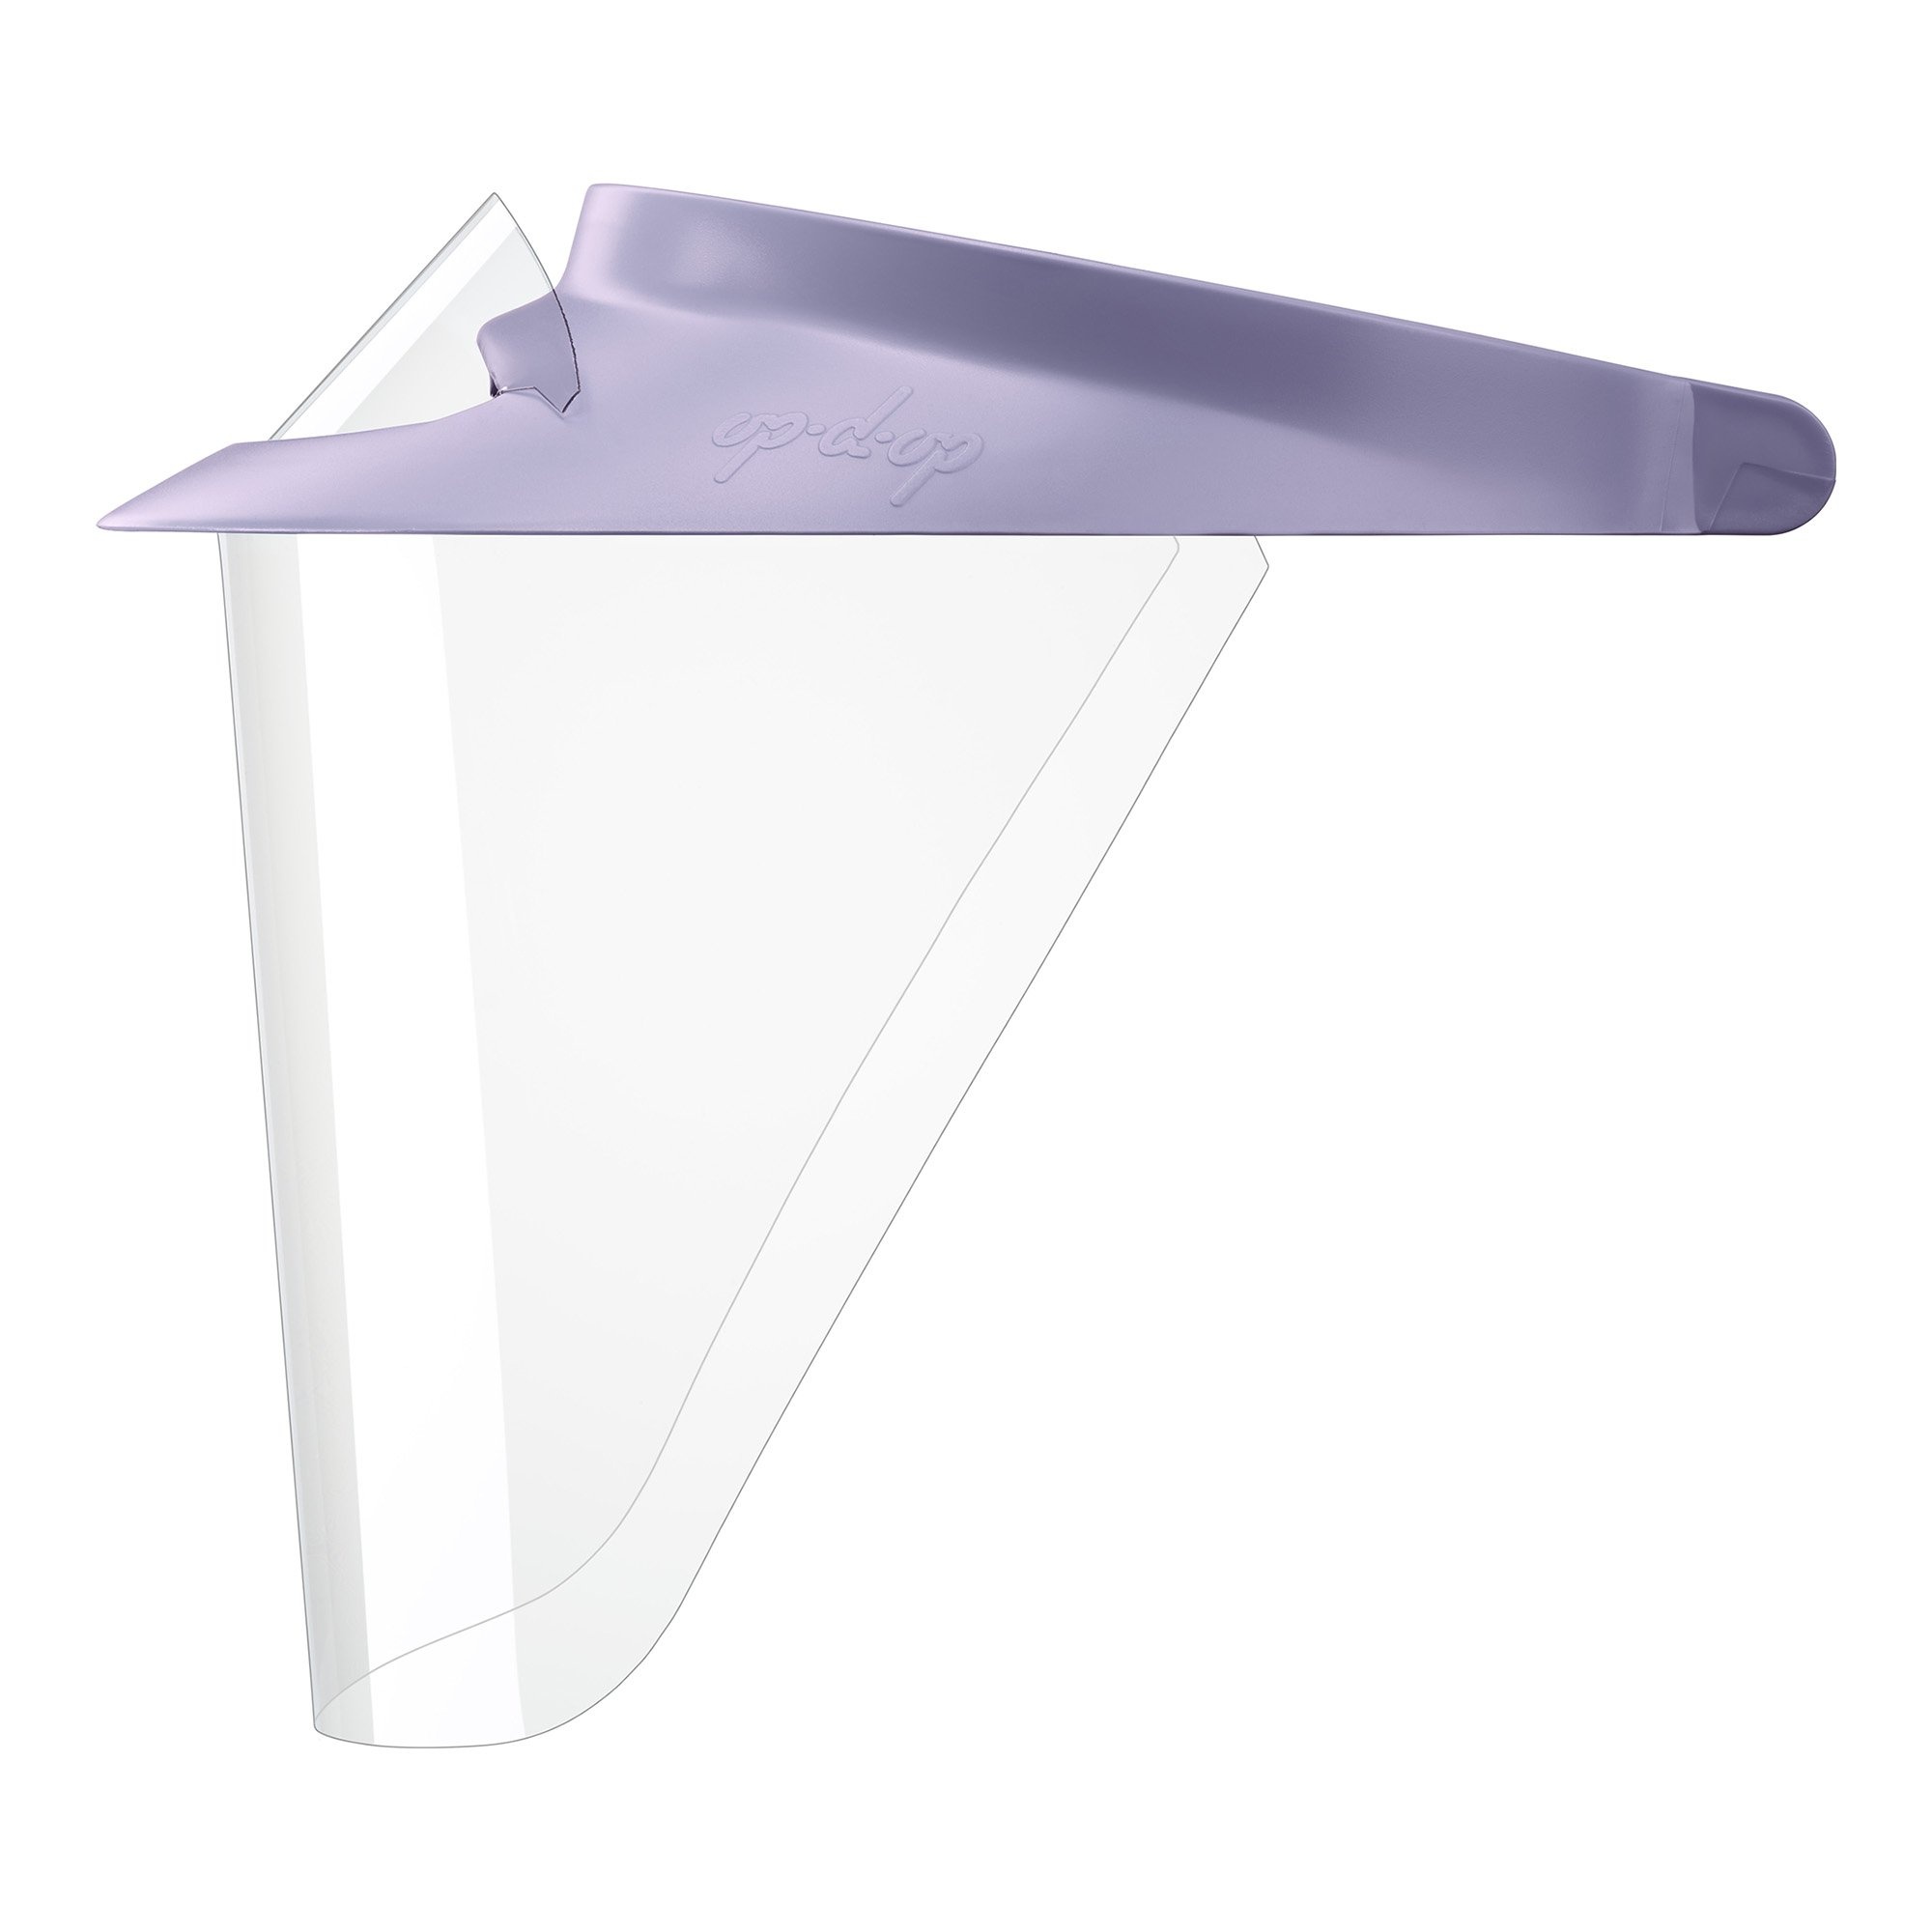
KIT,SHLD W/1VISOR 2SHLD 1MINI VIOLET MED
Face Shield Kit ABS Medium Full Length Ventilated Reusable NonSterile
Brand: Op-D-Op
Category: Business & Industrial > Work Safety Protective Gear > Protective Eyewear > Face Shields